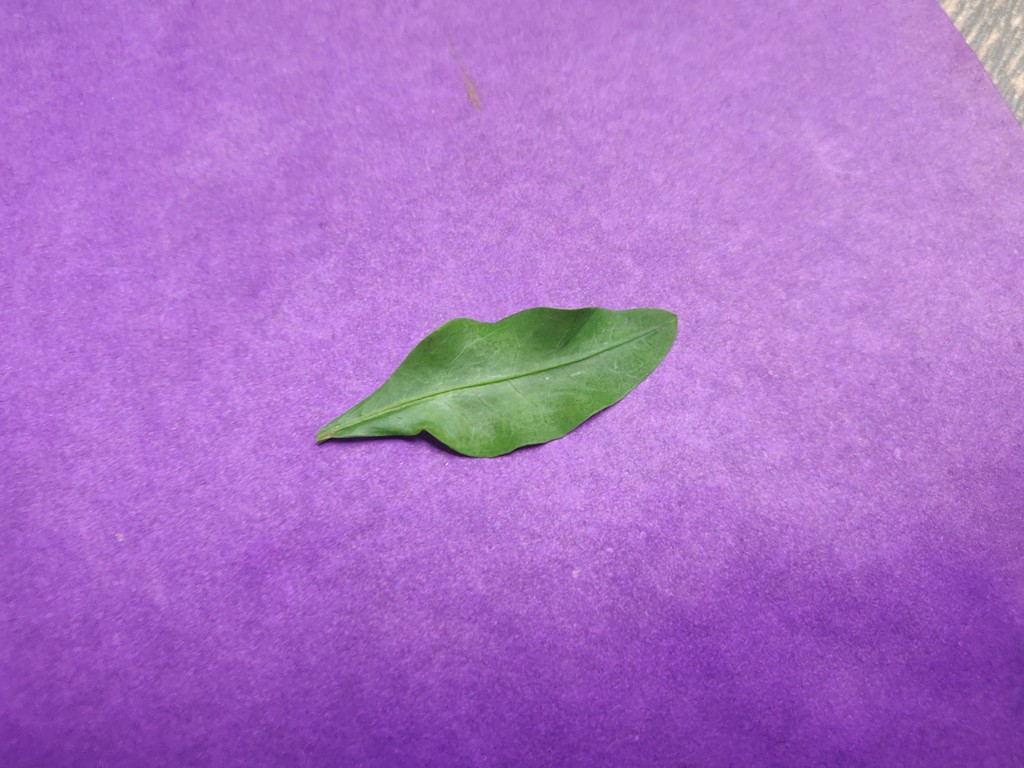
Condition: Healthy
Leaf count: single
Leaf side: front